Cynetes

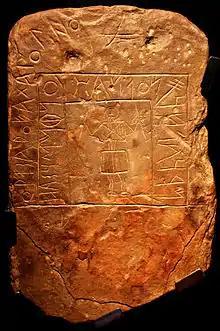
Conii script, 8th century BC

They are often mentioned in the ancient sources under various designations, mostly Greek or Latin derivatives of their two tribal names: ‘Cynetas’/’Cynetum’; ‘Kunetes’, ‘Kunetas’, and ‘Kunesioi' or ‘Cuneus’, followed by ‘Konioi’, ‘Kouneon’ and ‘Kouneous’/‘Kouneoi’. The Conii occupied since the late Bronze Age most of the present-day Lower Alentejo, Algarve, the southern part of Badajoz and the northwestern portions of Córdoba and Ciudad Real provinces, giving the Algarve its pre-Roman name, the Cyneticum. Prior to the Celtic-Turduli migrations of the 5th to 4th centuries BC, the original Conii territories also included upper Alentejo and the Portuguese coastal Estremadura region stretching up to the "Munda" (Mondego) river valley.